Morris Jastrow Jr.

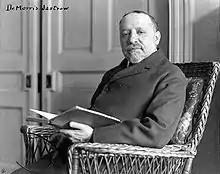

Morris Jastrow Jr. (August 13, 1861 – June 22, 1921) was a Polish-born American orientalist and librarian associated with the University of Pennsylvania.